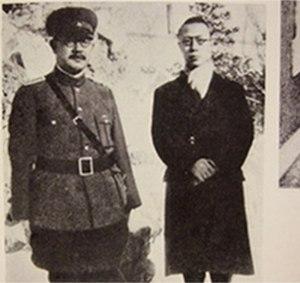
Chū Kudō, de son vrai nom Tetsusaburō Kudō, né le 10 décembre 1882 à Itayanagi au Japon et décédé à l'âge de 83 ans le 18 décembre 1965, est un aventurier japonais qui fut homme politique au Mandchoukouo et lieutenant-général dans l'armée impériale du Mandchoukouo.